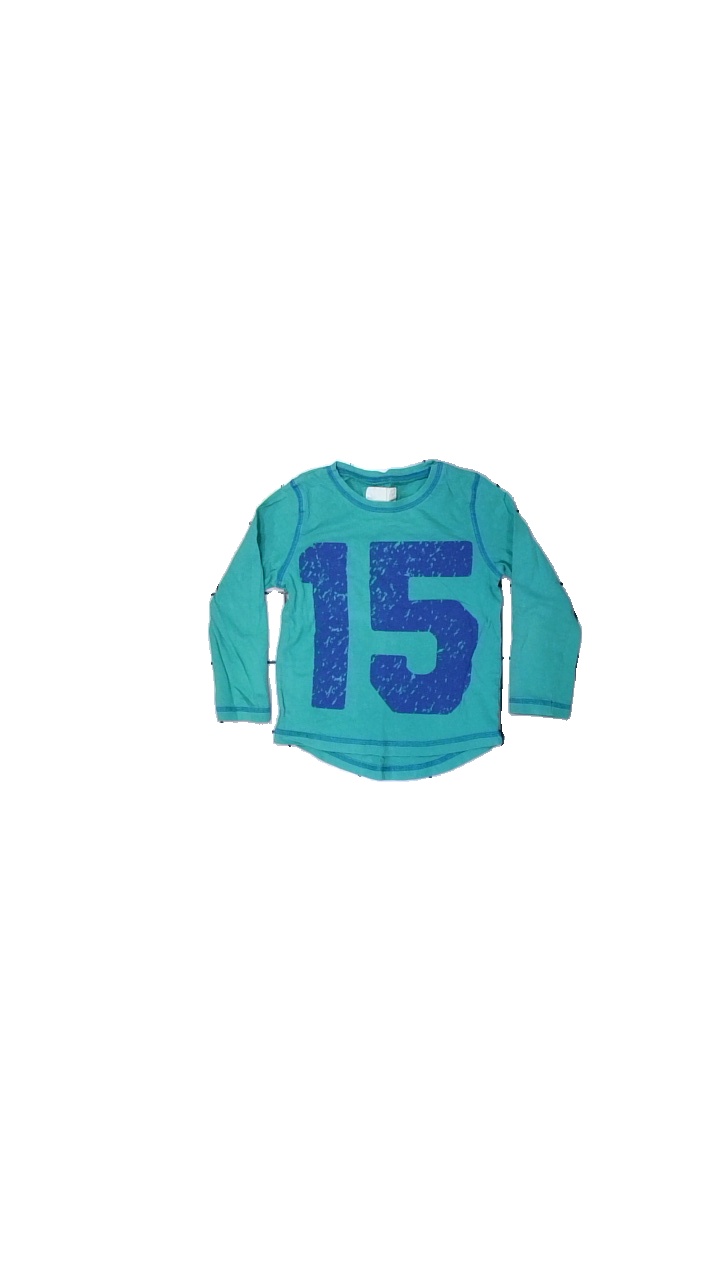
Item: Top (Children)
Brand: Lager 157
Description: Green and blue childre's top from Lager 157, size 110. Okay condition.
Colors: Green, Blue
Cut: Regular, C-collar
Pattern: Other
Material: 100% cott
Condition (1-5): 3
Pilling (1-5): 5
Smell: Minor
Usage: Reuse
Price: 50-100